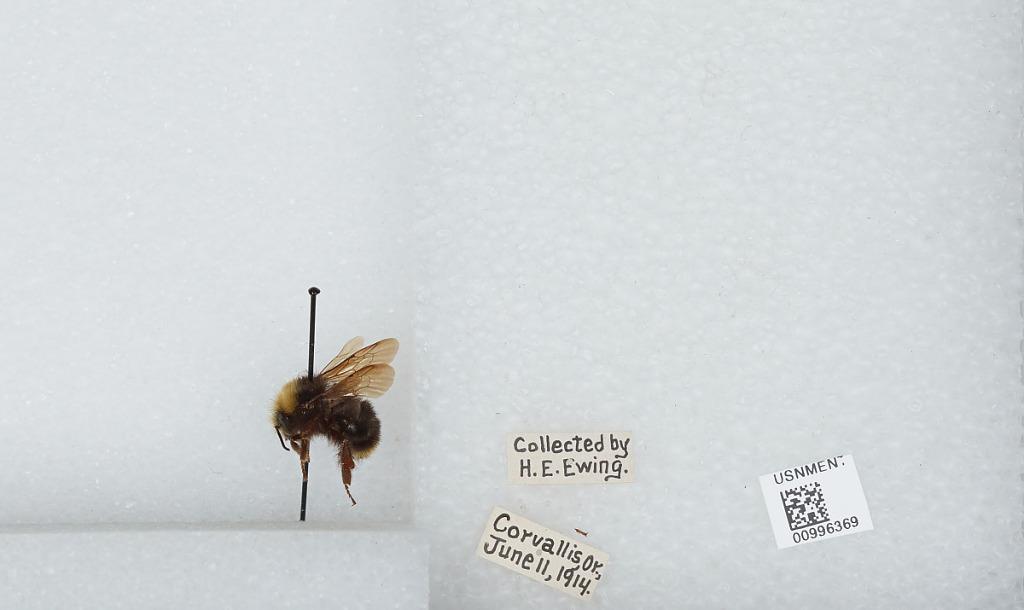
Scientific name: Bombus (Fervidobombus) californicus Smith
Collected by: H. Ewing
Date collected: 1914-6-11
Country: United States
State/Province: Oregon
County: Benton
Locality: Corvallis
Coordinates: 44.5667, -123.283